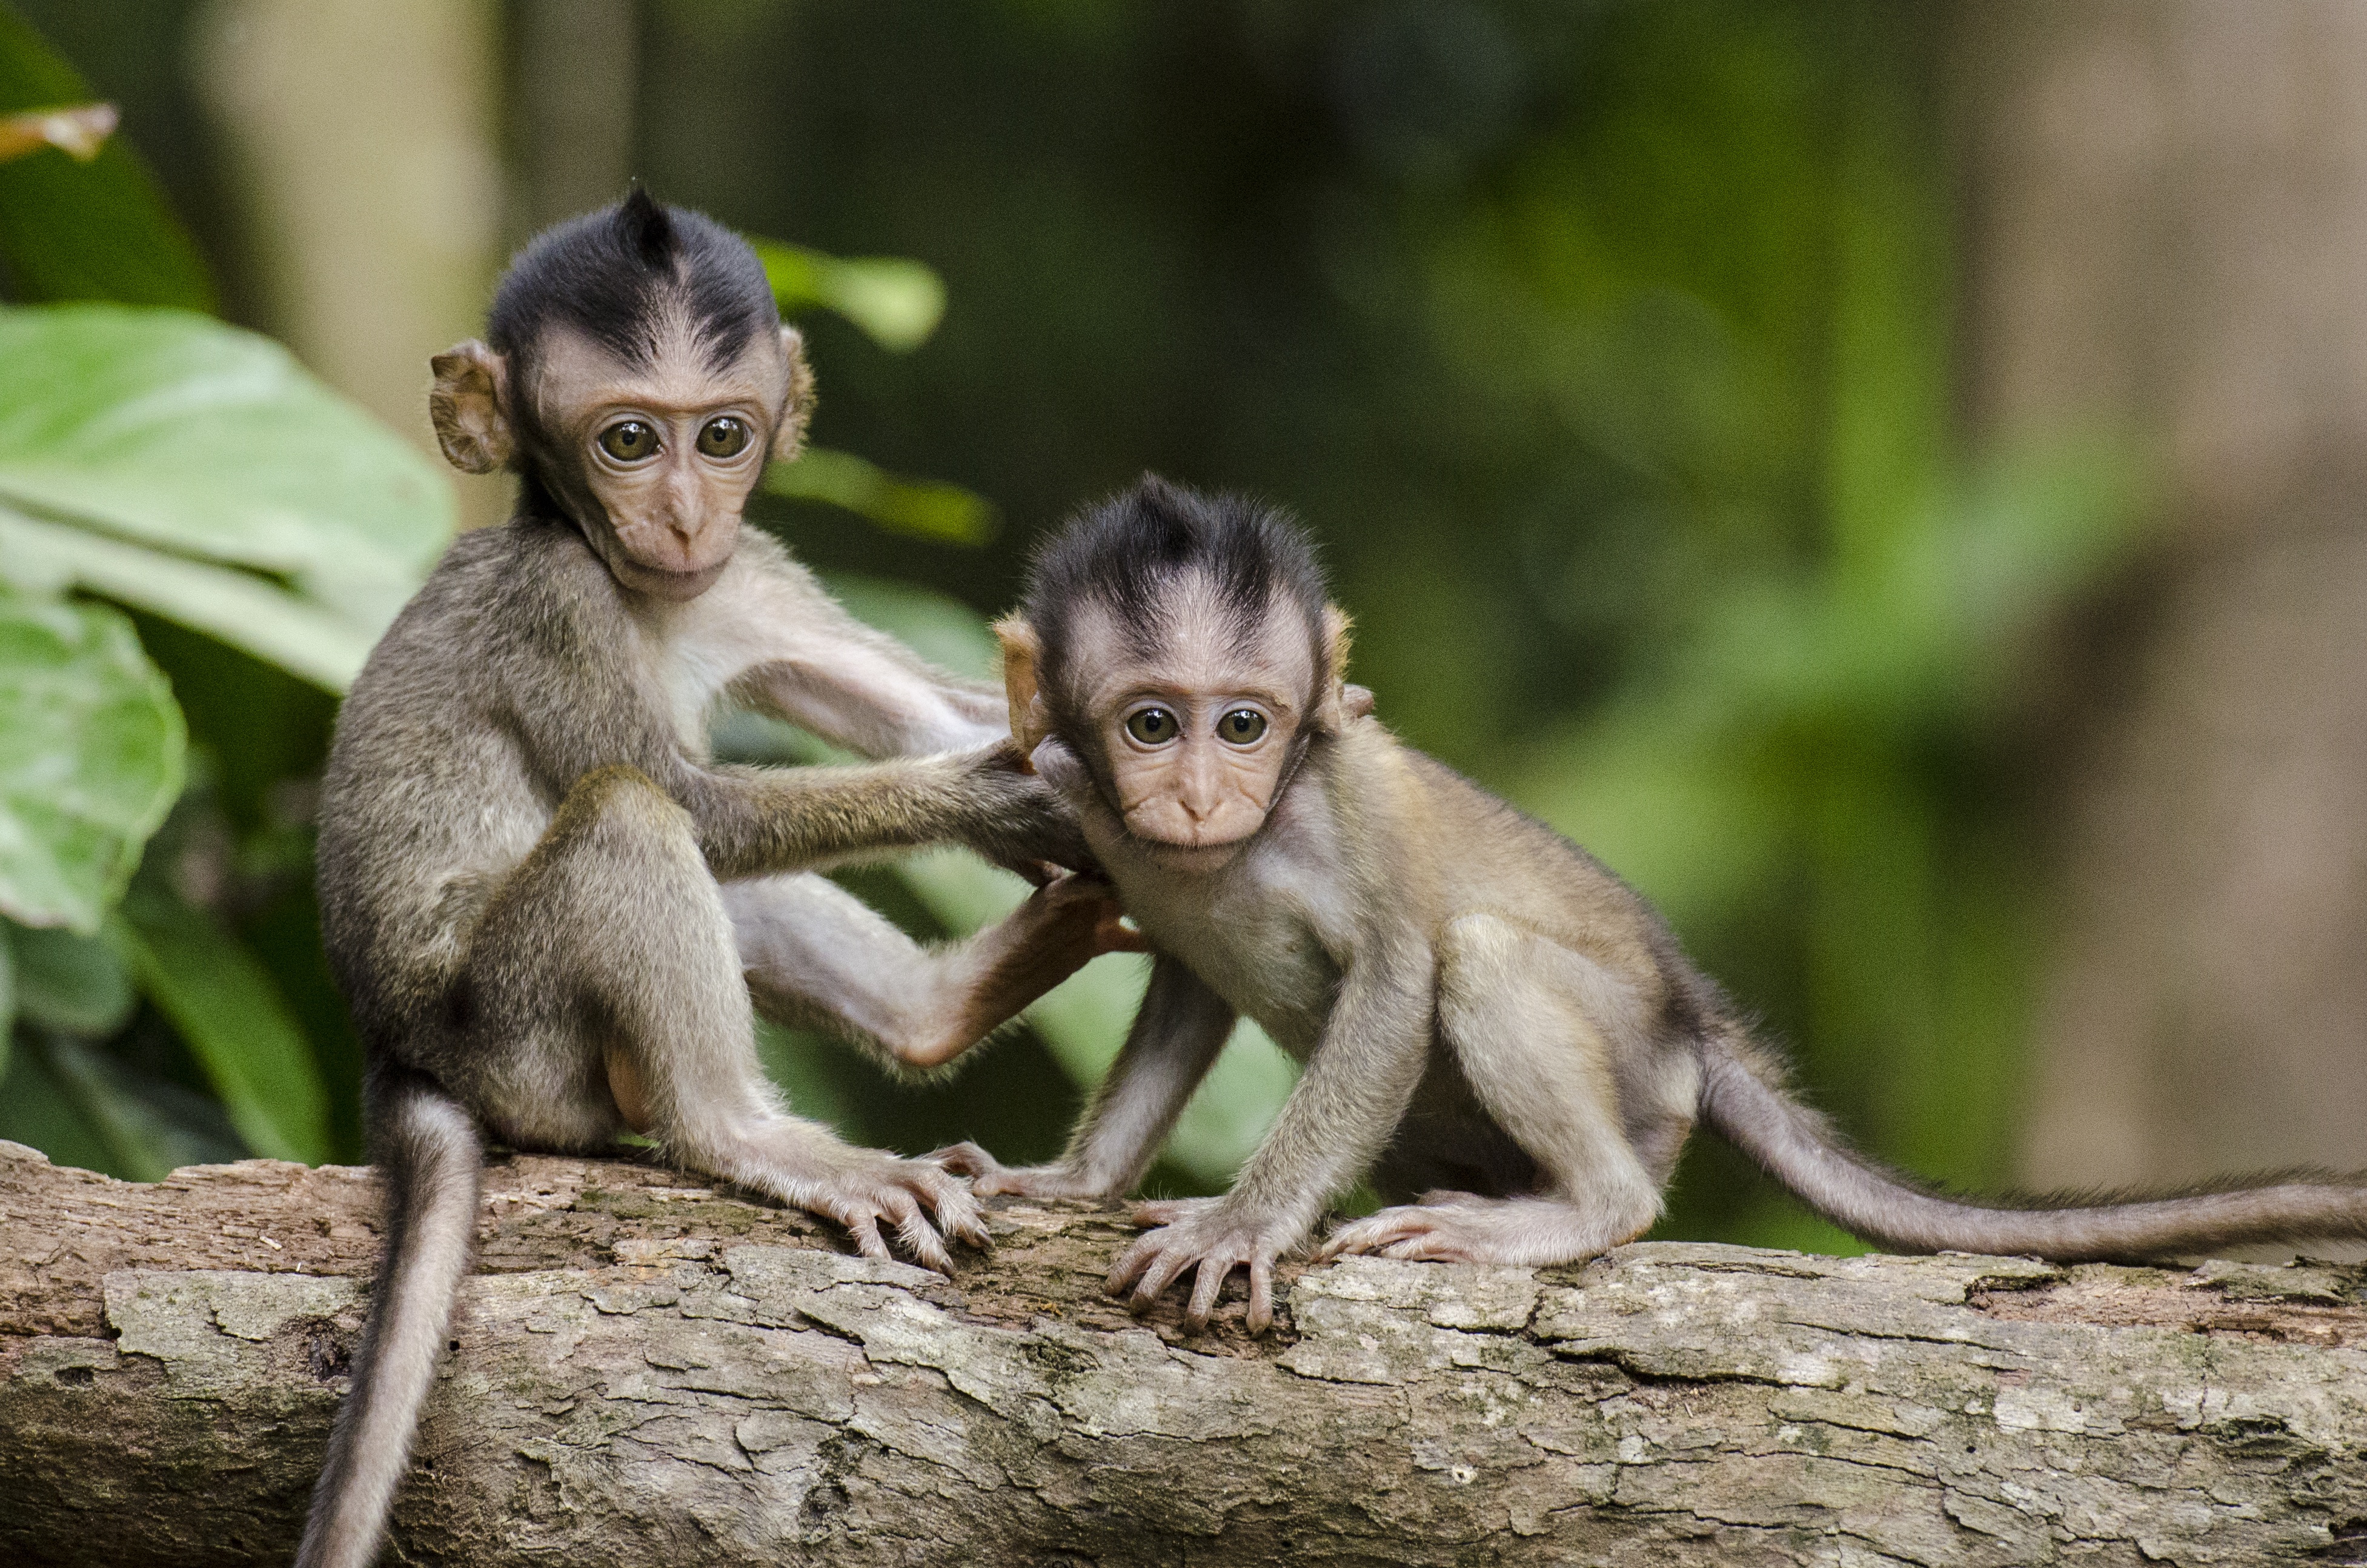
nature, cute, wildlife, fur, small, mammal, playing, fauna, primate, squirrel monkey, baboon, animals, little, mammals, vertebrate, faces, adorable, monkeys, babies, active, macaque, apes, old world monkey, human like, new world monkey, tufted capuchin